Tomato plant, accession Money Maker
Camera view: tilt-top (135 deg); turntable rotation: 30 degrees
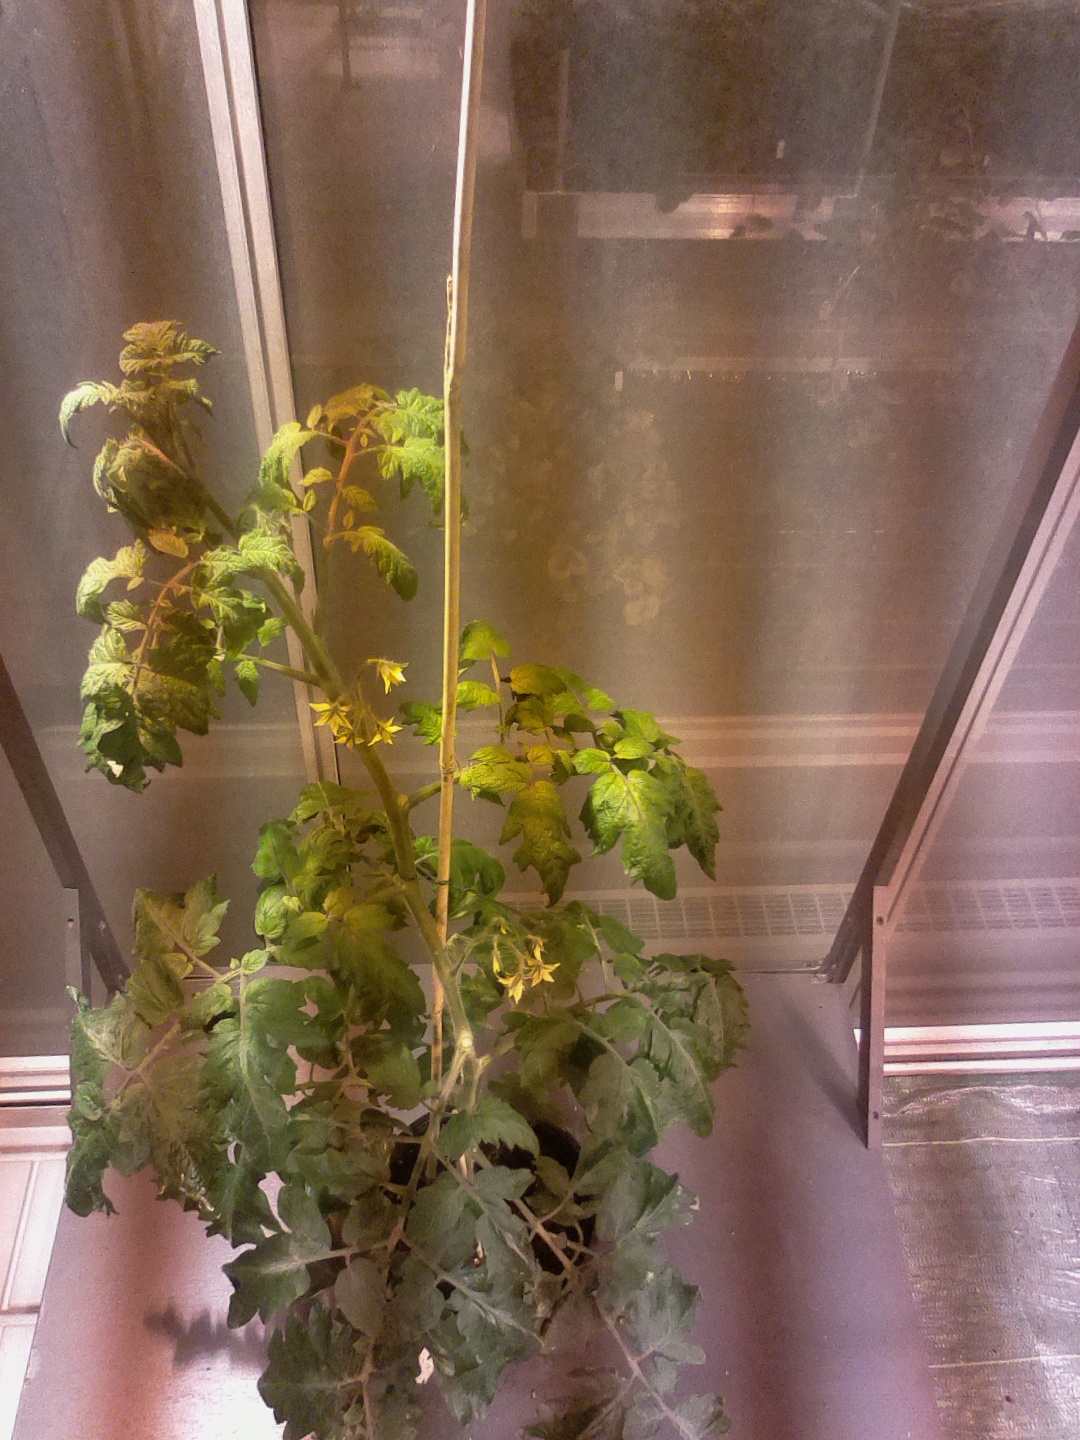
BBCH growth stage 68: Full flowering, 80%-90% of flowers open, more petals falling